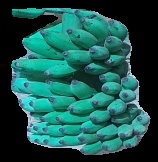
Variety: elakki-bale
Grade: grade3